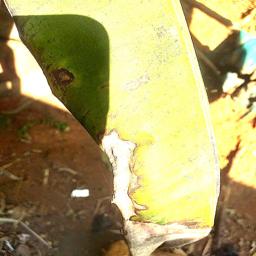
Label: MALBHOG LEAF